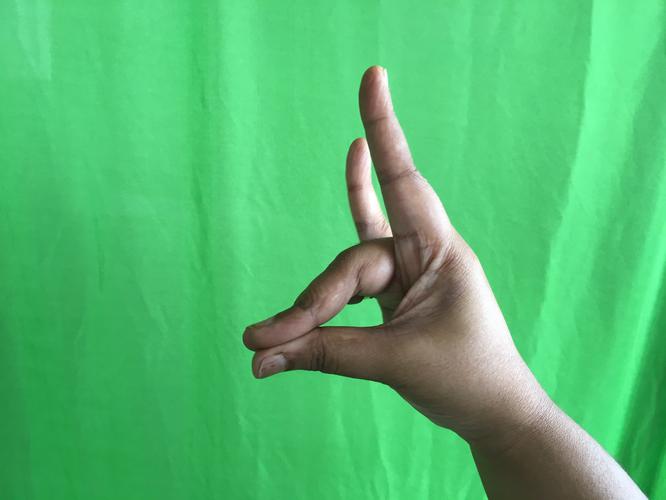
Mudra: Simhamukham
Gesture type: single_hand